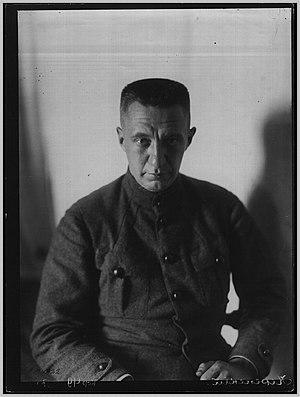
Les Portraits d'Alexandre Kerenski sont deux tableaux peints par le peintre russe Ilia Répine en 1917-1918.